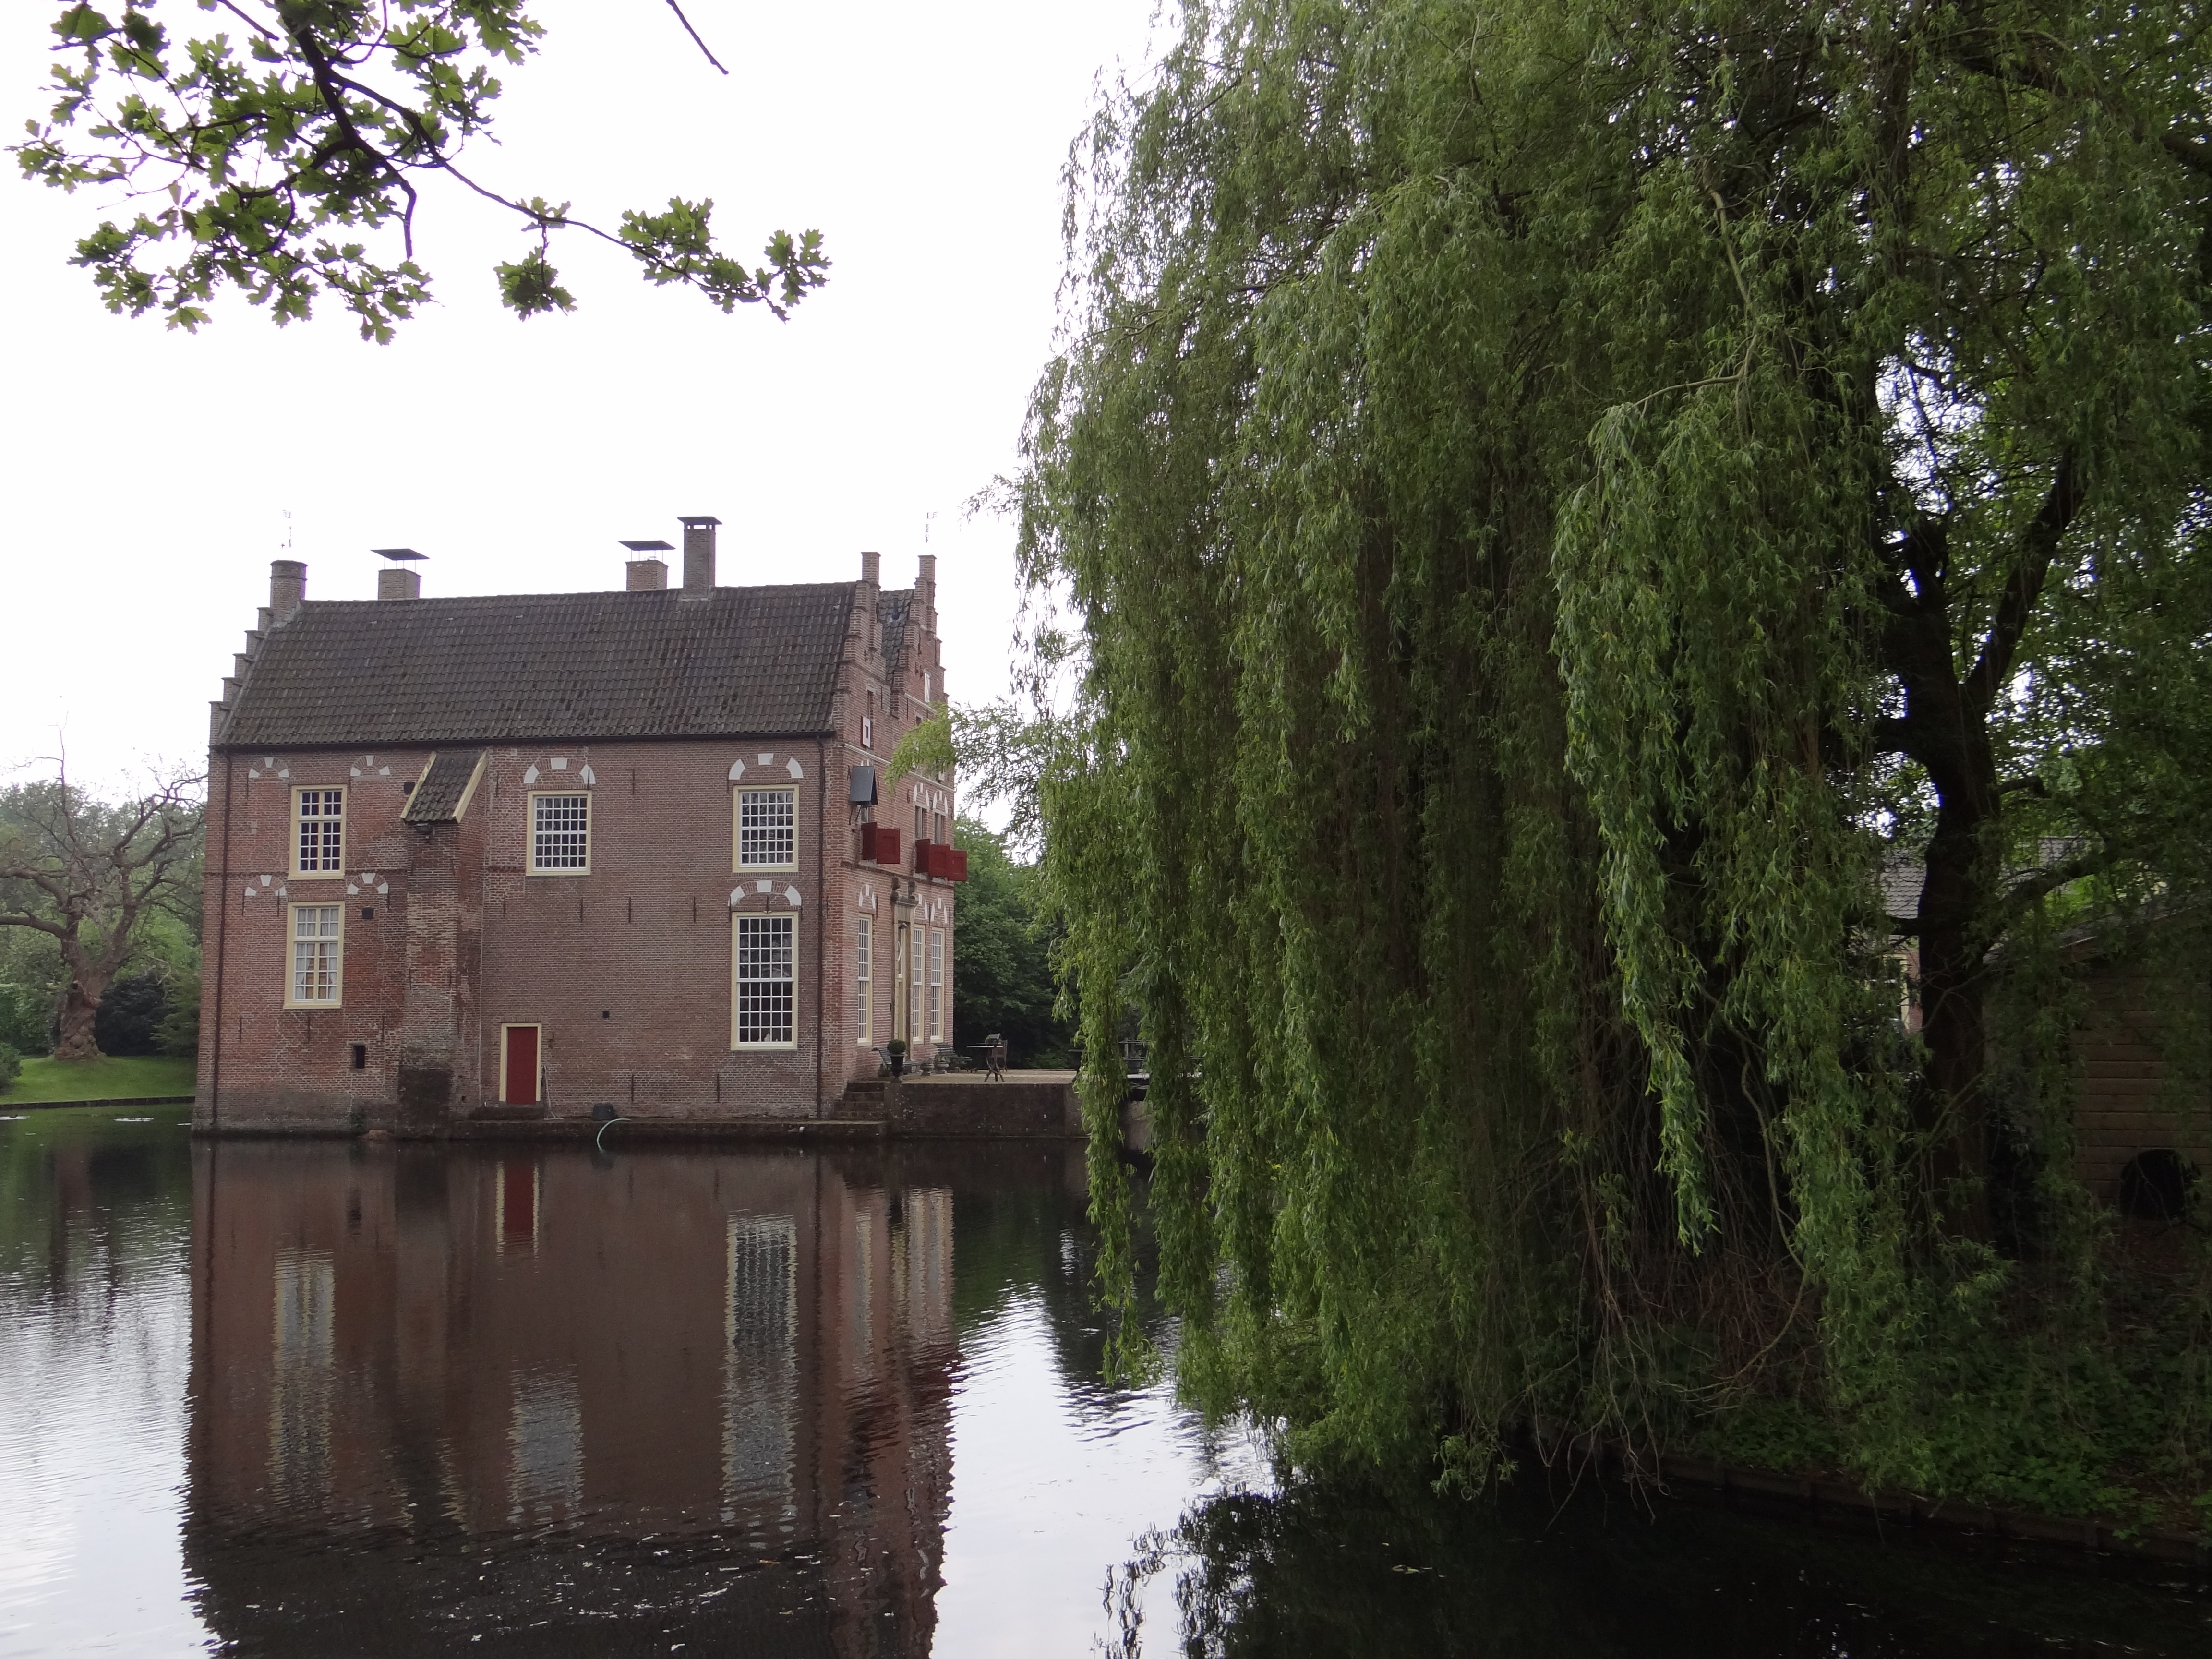
tree, water, nature, house, river, canal, cottage, castle, waterway, body of water, mirror, ditch, moat, rural area